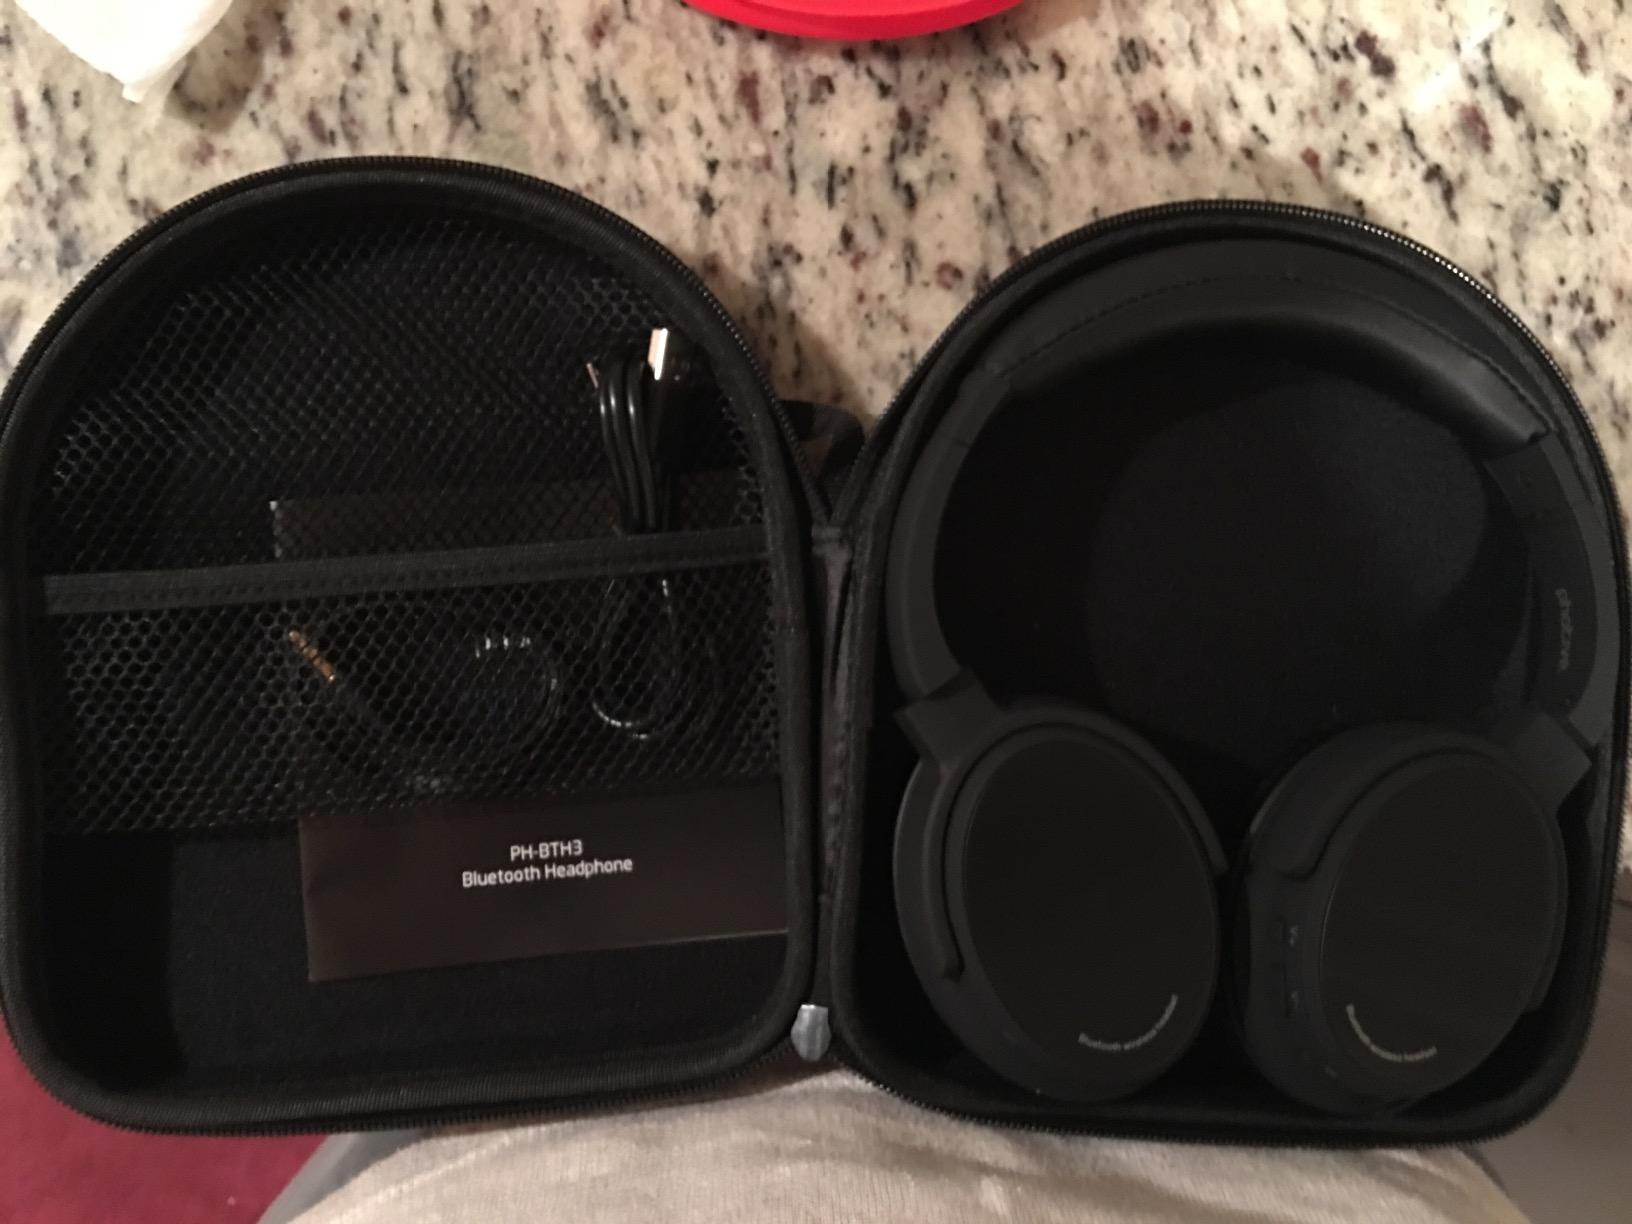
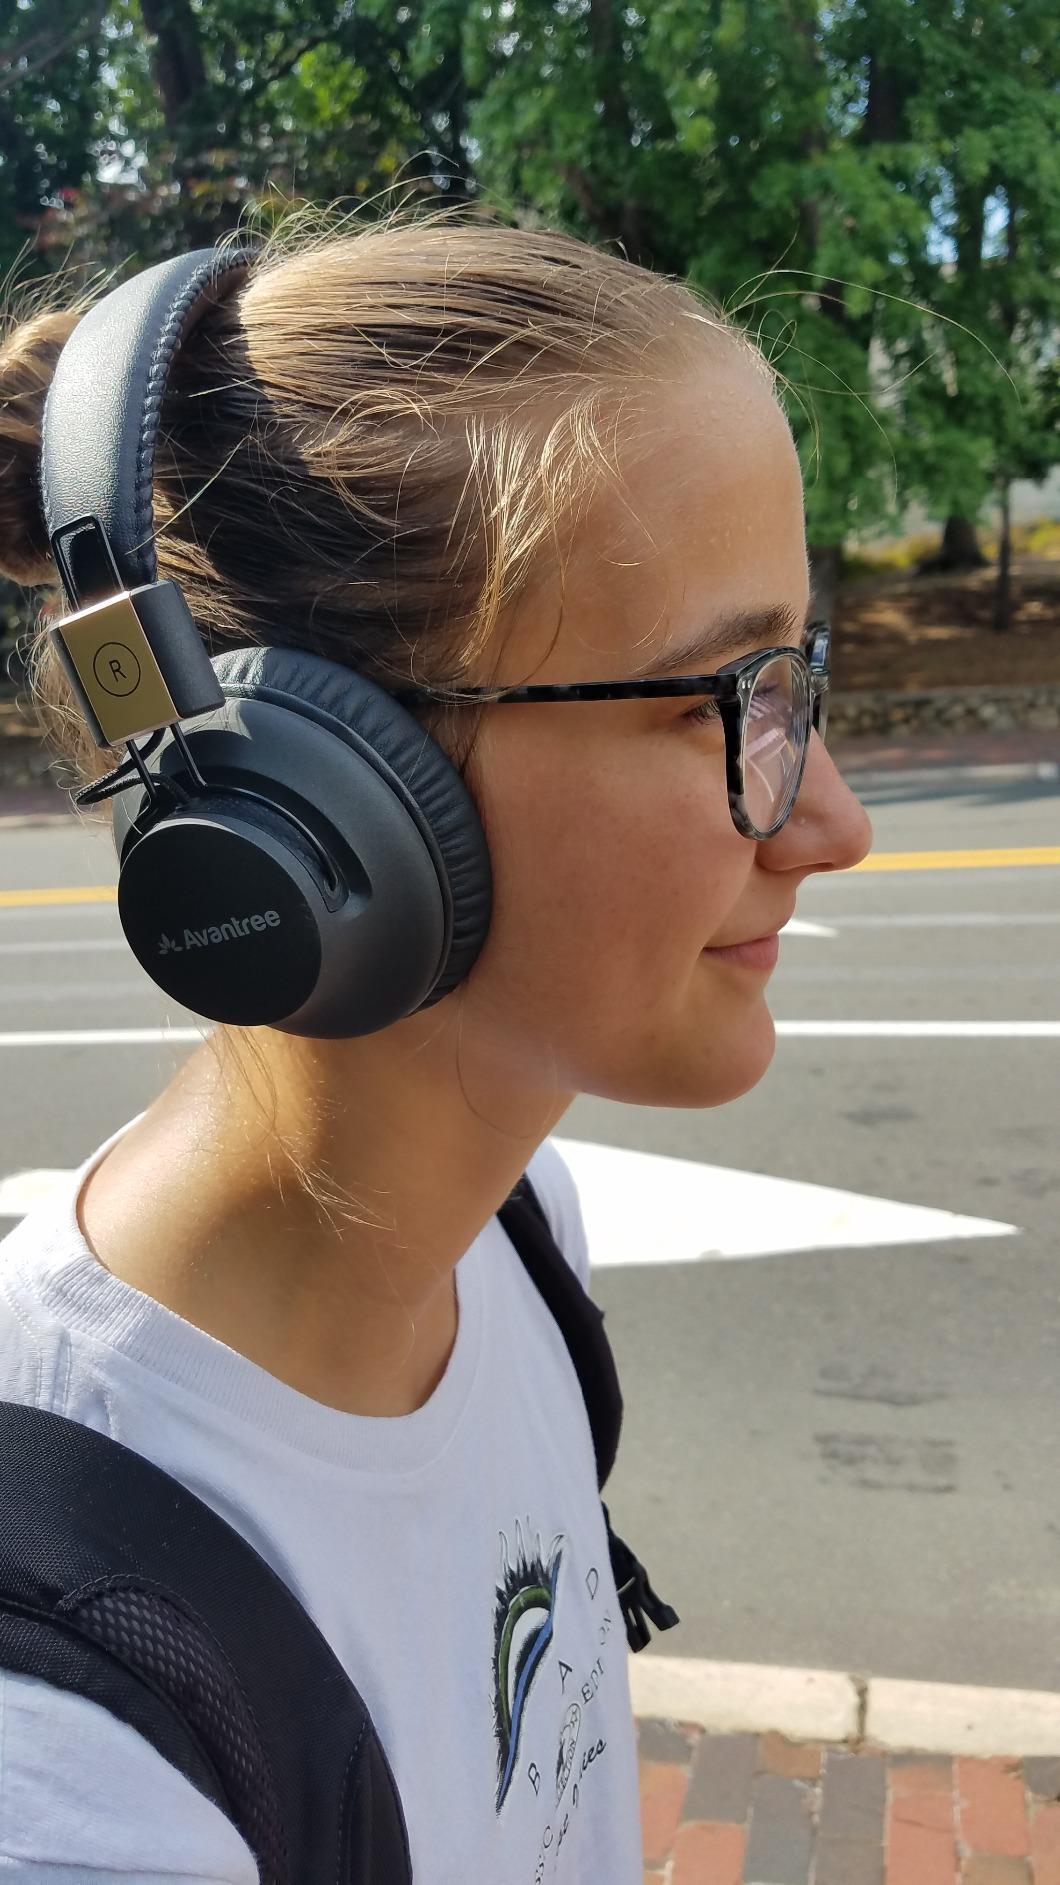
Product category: headphones
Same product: no